Heavenly In-Laws

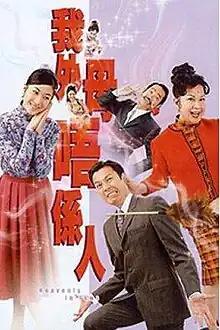
Poster

Heavenly In-Laws is a TVB drama series released overseas in January 2007 and aired on TVB Pay Vision Channel in July 2007.